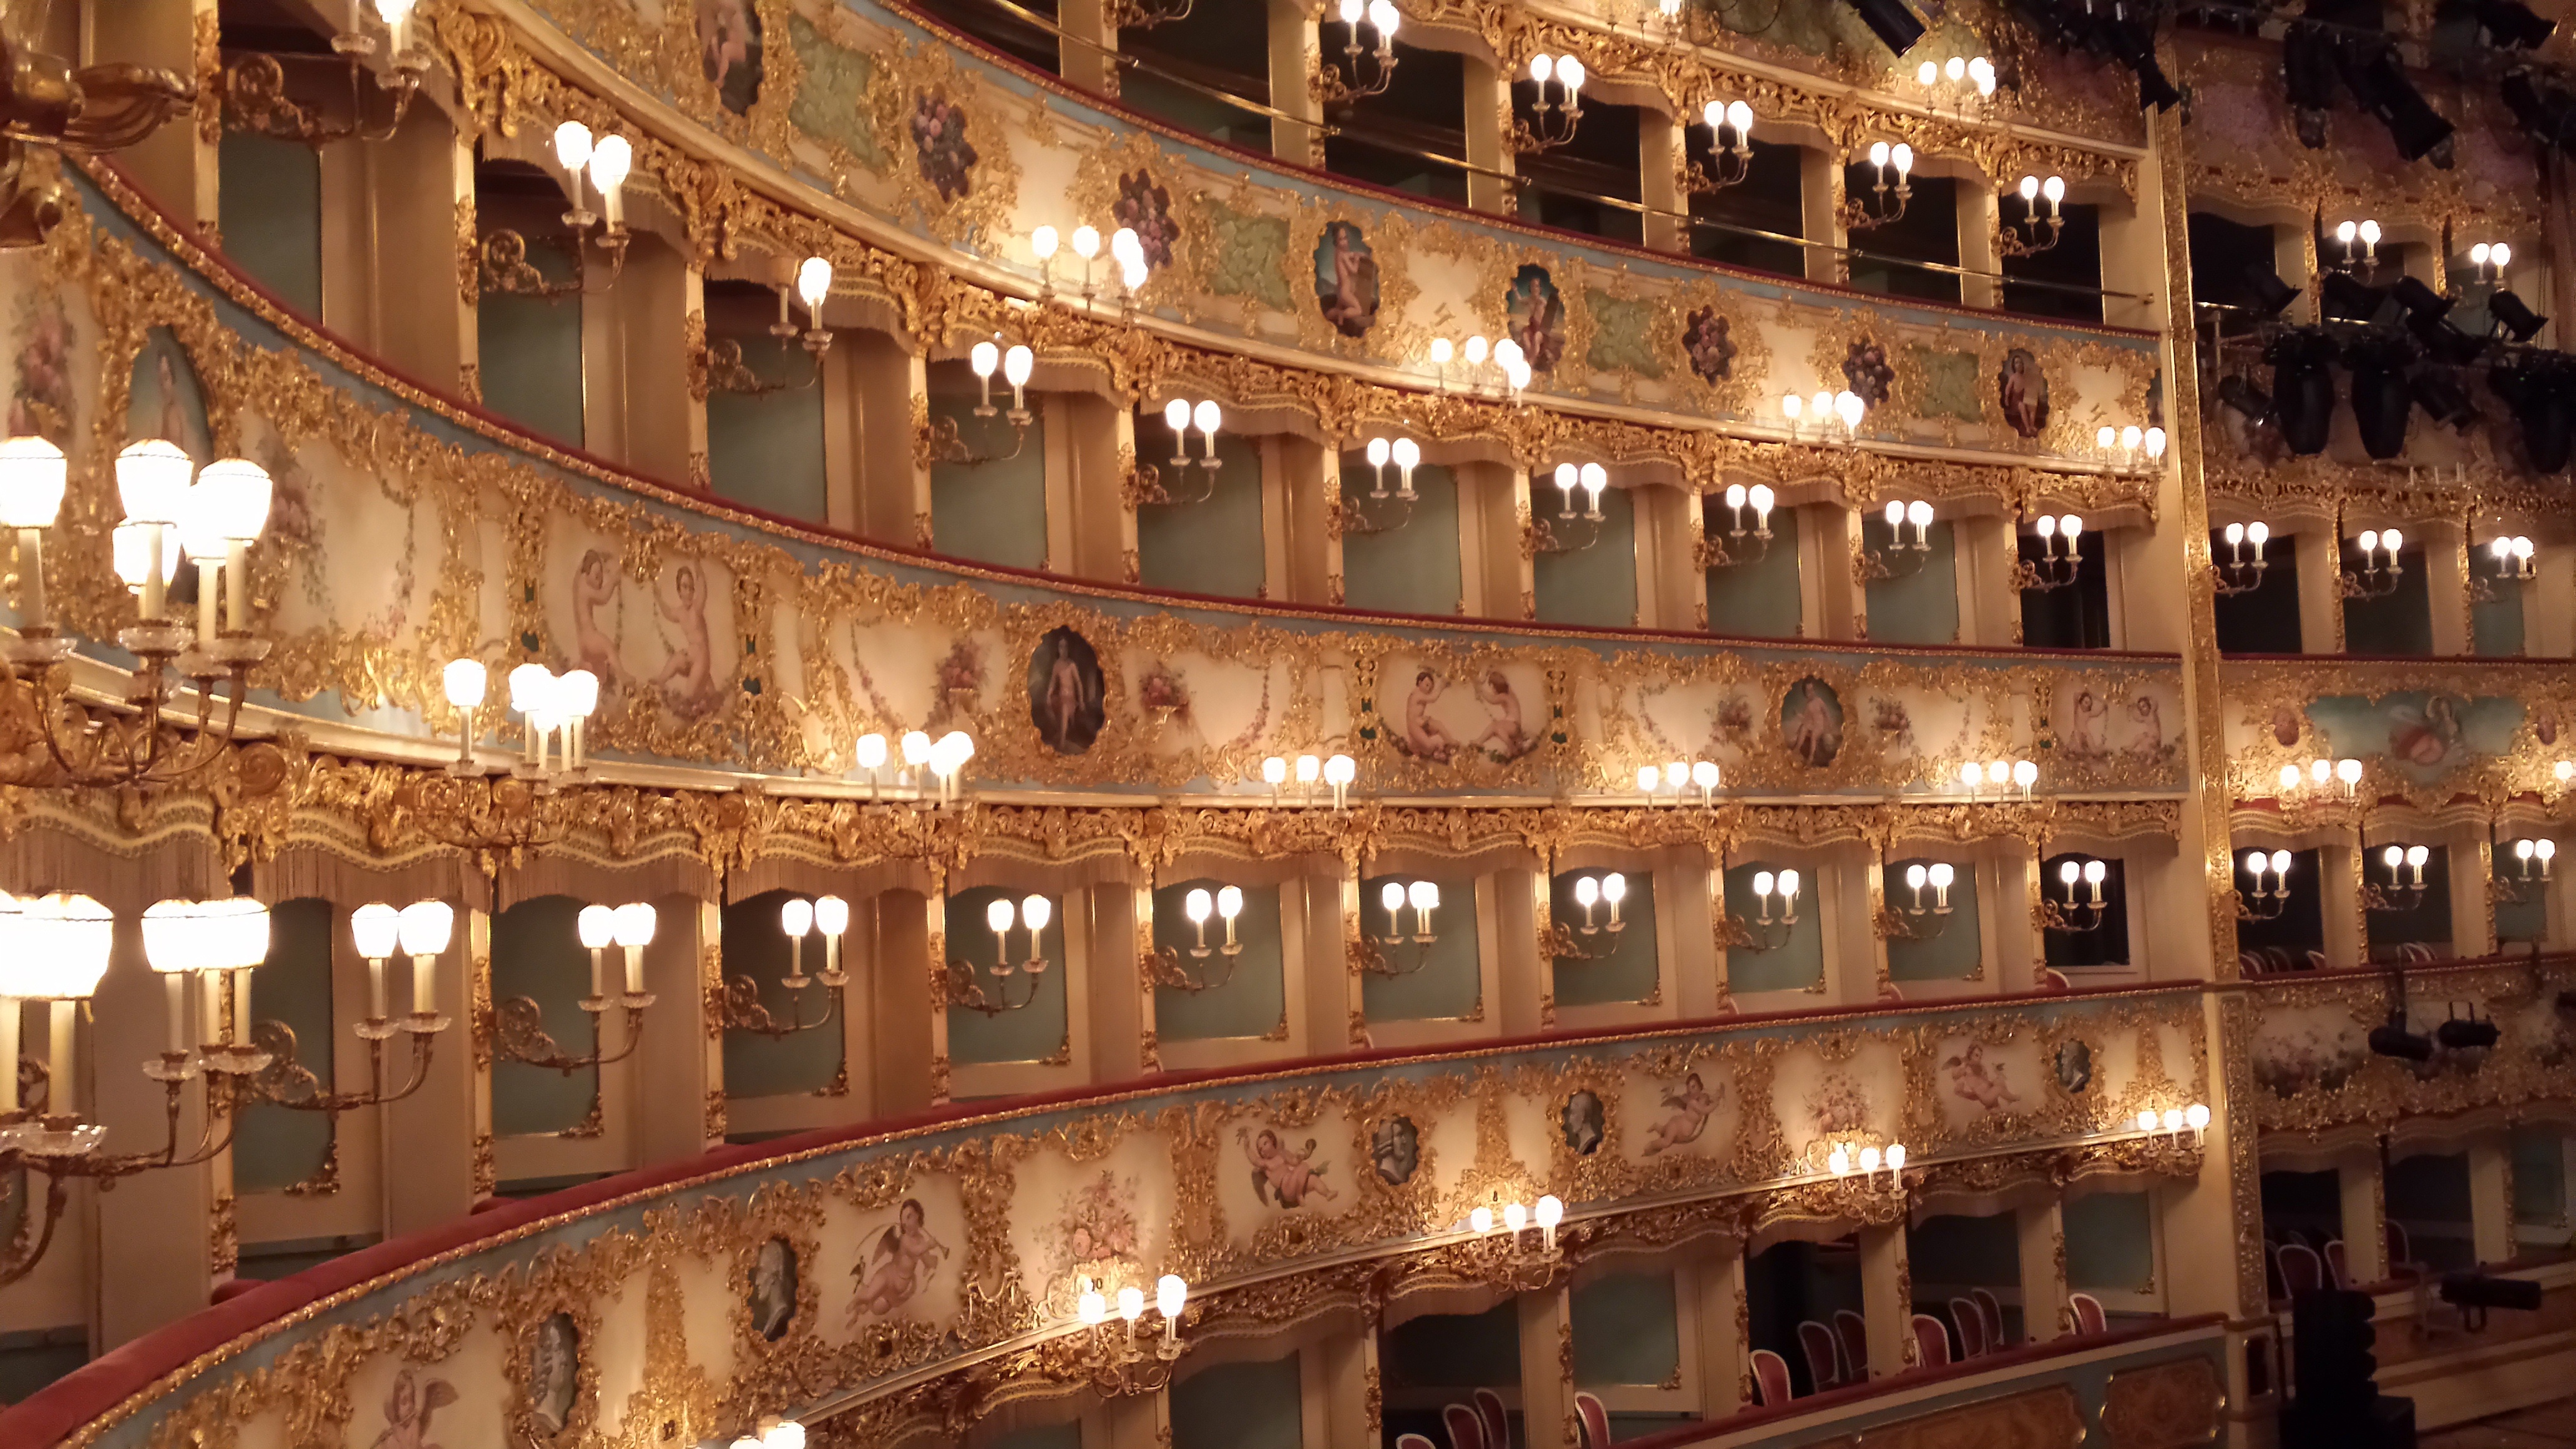
night, palace, opera, opera house, italy, venice, ancient history